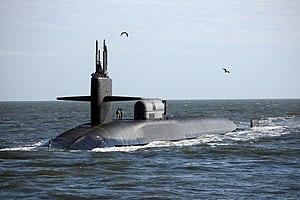
LUSS Georgia est un sous-marin nucléaire lanceur de missiles de croisière de la classe Ohio de l'United States Navy. Il s'agit du quatrième bâtiment nommé en l'honneur de l'État de Géorgie.